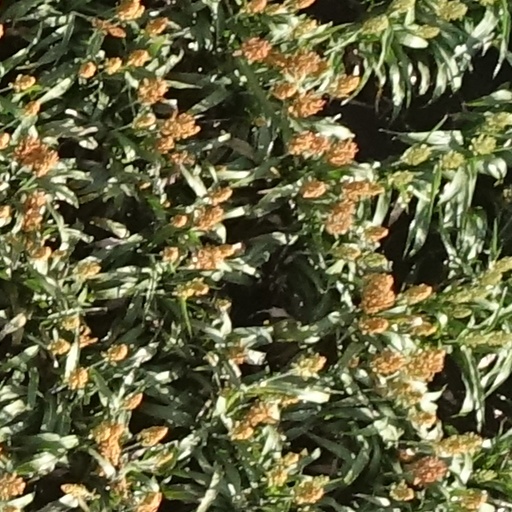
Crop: sorghum